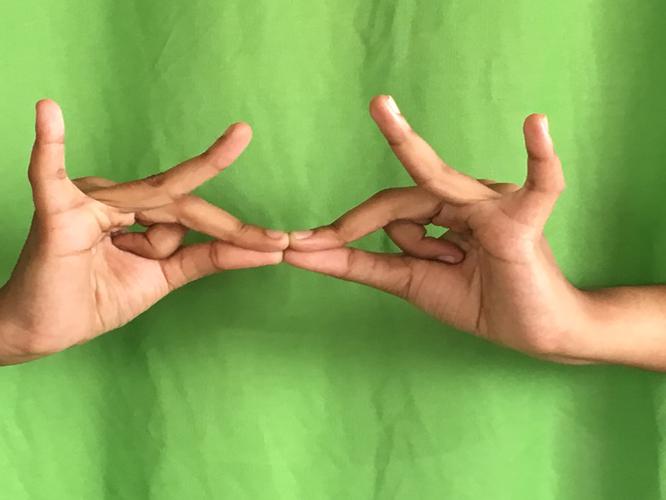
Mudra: Sakata
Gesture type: double_hand